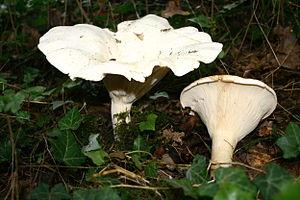
Le Leucopaxille gigantesque est une espèce de champignons de la famille des Tricholomataceae, dégageant une sorte de lait lorsqu'on en touche les lamelles.